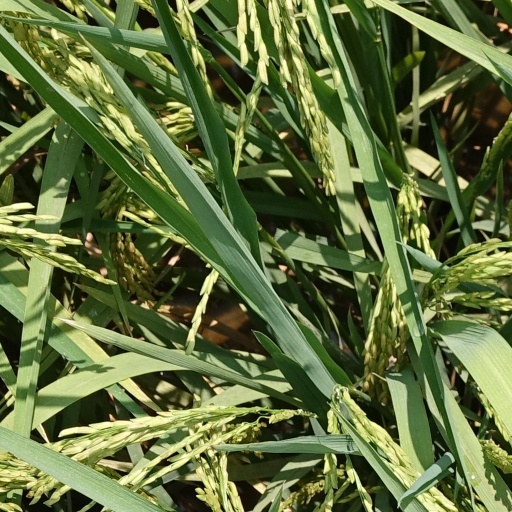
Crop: rice